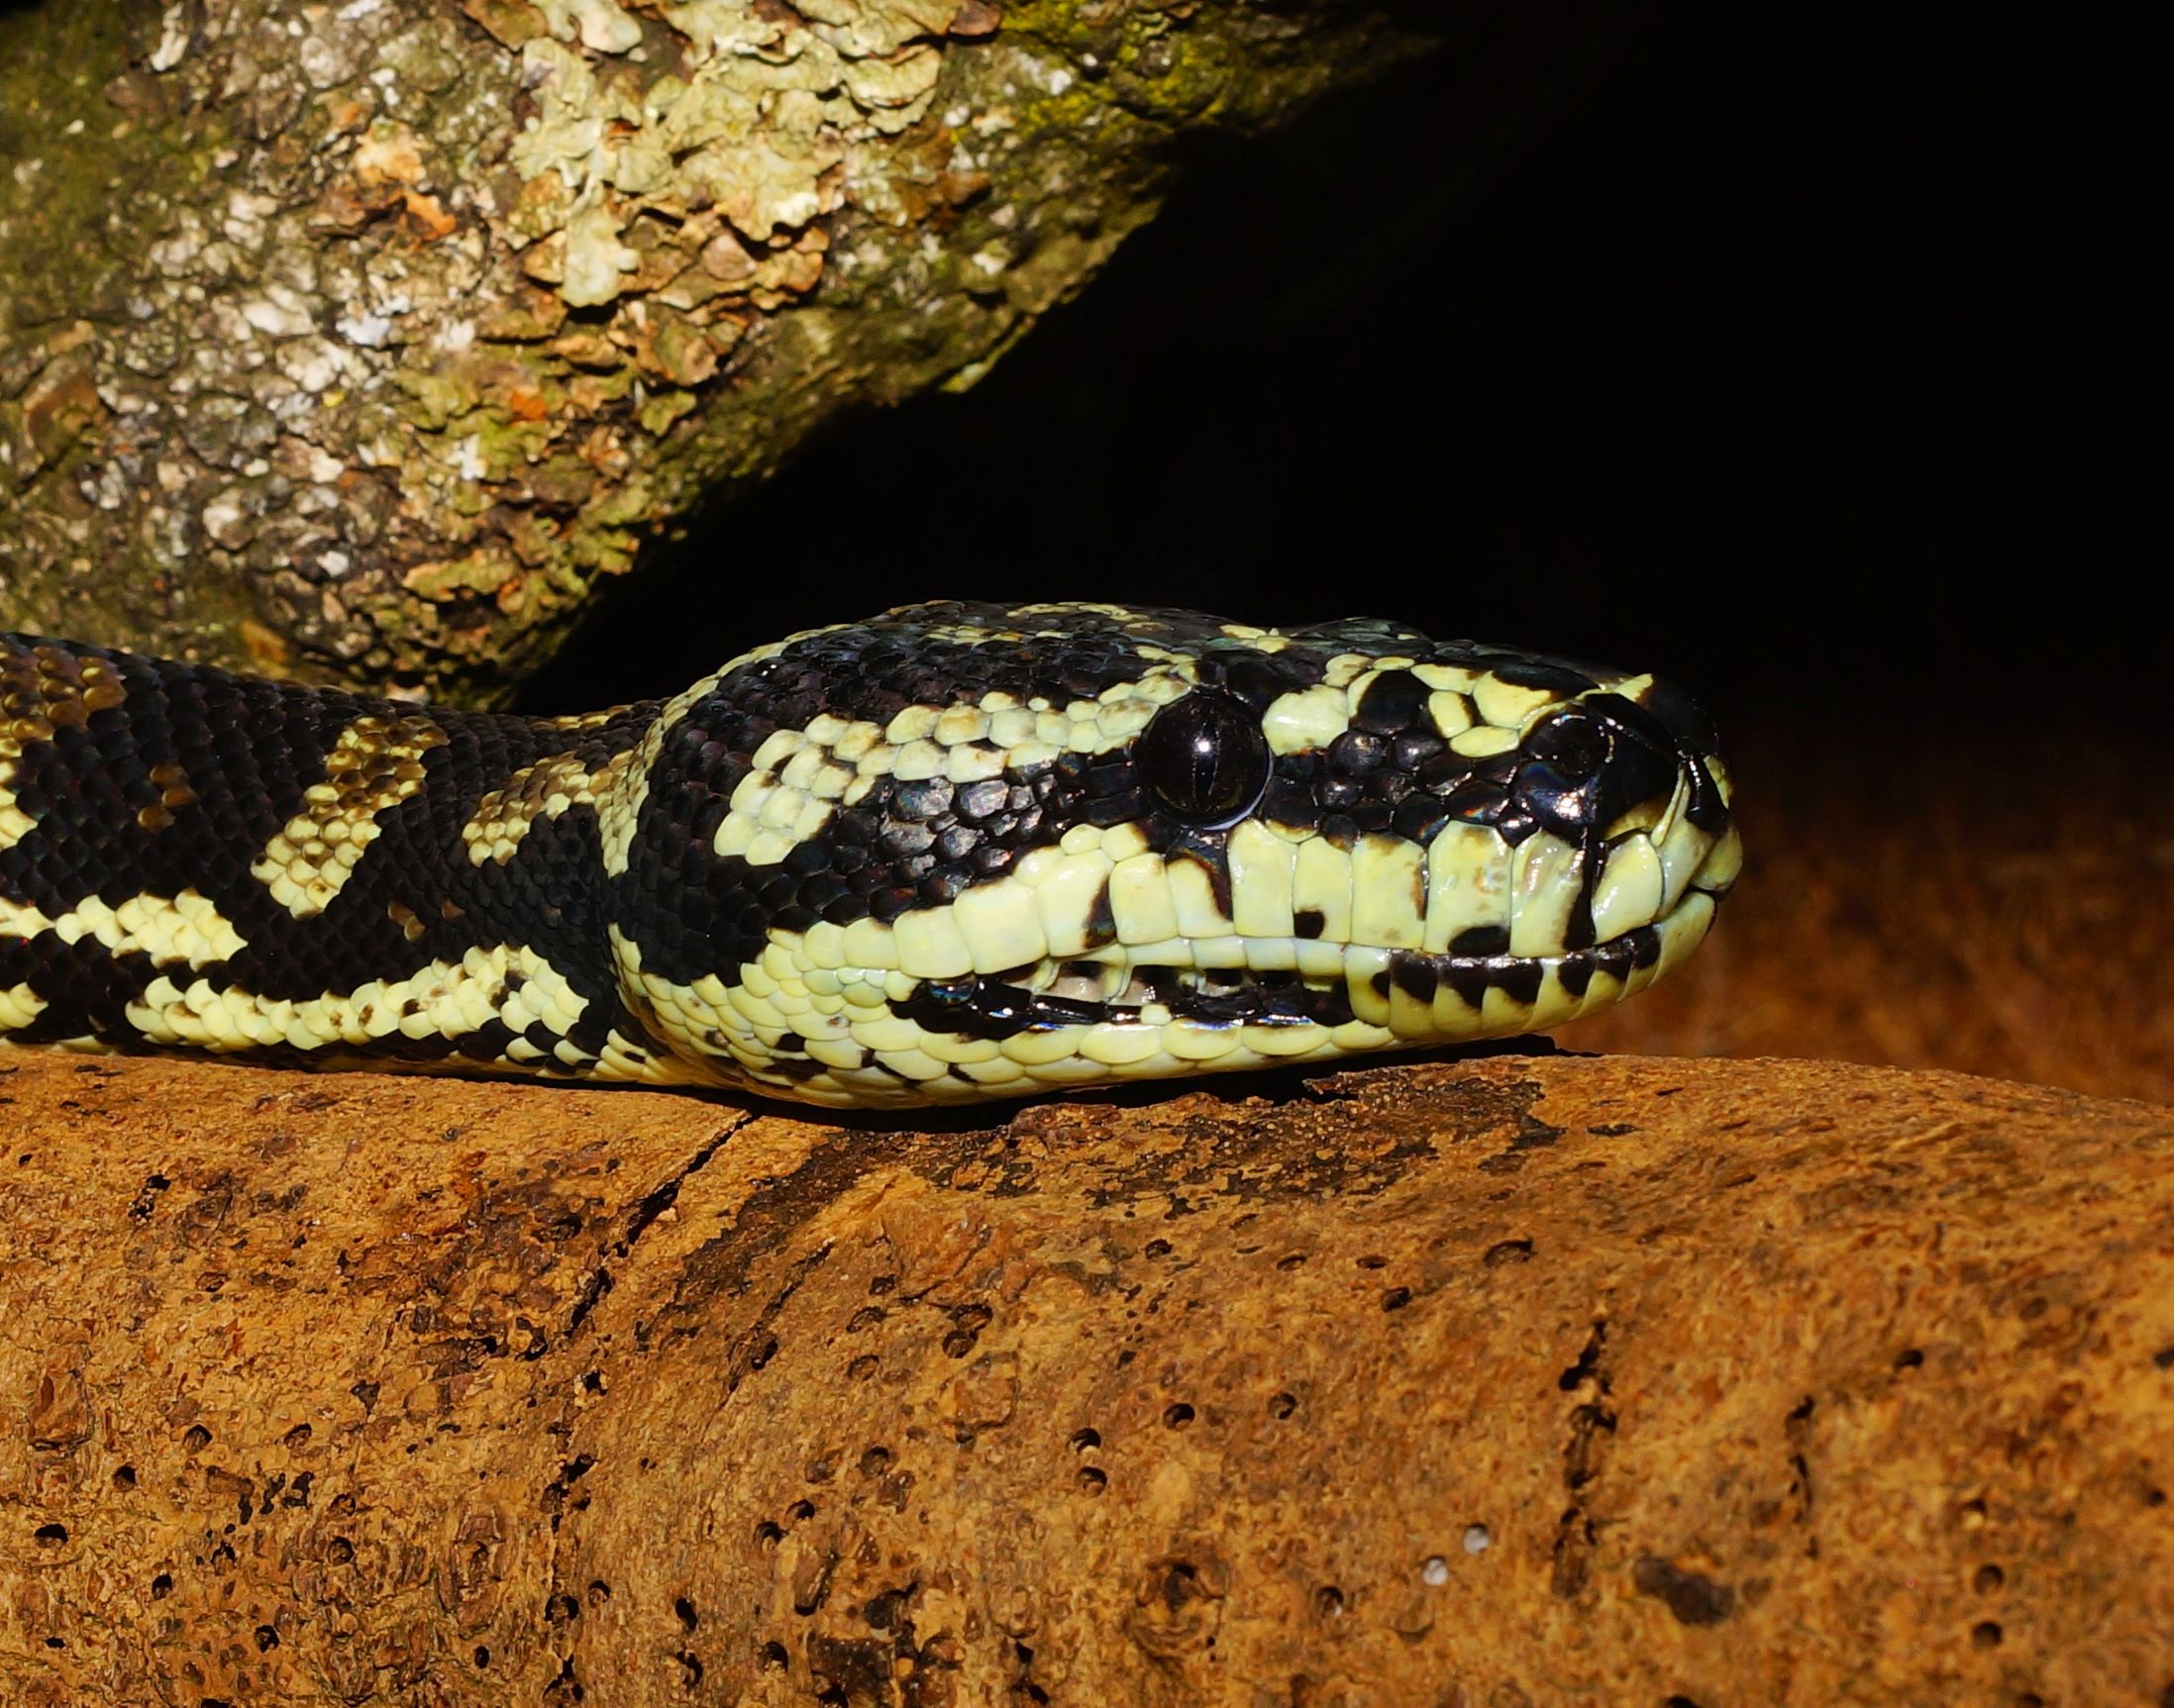
animal, wildlife, pattern, portrait, reptile, amphibian, scale, close, fauna, australia, snake, vertebrate, creature, beauty, exotic, terrarium, python, foraging, noble, serpent, constrictor, salamandra, animal portrait, macro photography, graceful, boa, snakehead, tree python, sidewinder, boa constrictor, scaled reptile, boas